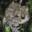
Label: frog